Leviathan (newspaper)

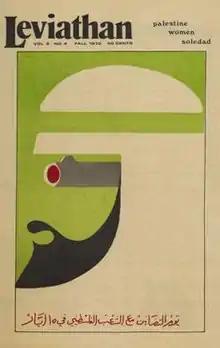
"Leviathan", Fall 1970

Leviathan was a New Left radical underground newspaper published in a tabloid newspaper format and distributed through the underground press network in the US in the years 1969-1970. Fairly serious in content with a focus on radical organizing issues, it was loosely aligned with the SDS movement. The first issue was dated March, 1969, with two editorial offices in New York, where Carol Brightman, Beverly Leman, and Kathy McAfee were listed on the first masthead, later to be joined by a number of others including Marge Piercy and Sol Yurick; and San Francisco, where the collective included Peter Booth Wiley, Carole Deutch, Danny Beagle, Matthew Steen, Bob Gavriner, Al Haber, Bruce Nelson, Todd Gitlin and David Wellman. Part of the inspiration for the paper was a desire to fill the gap created by the demise of the influential New Left organ "Studies on the Left", and the core group included people from the antiwar newsletter "Viet Report".